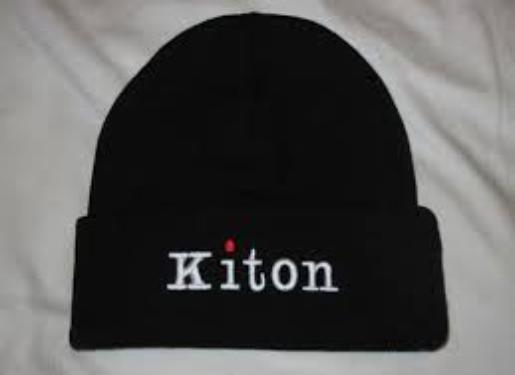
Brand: Kiton
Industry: Clothes